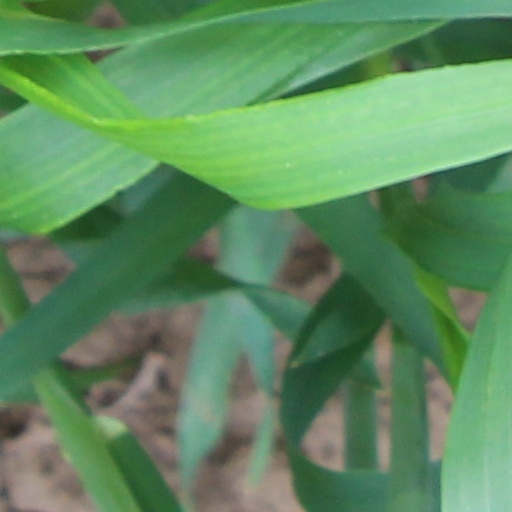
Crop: wheat